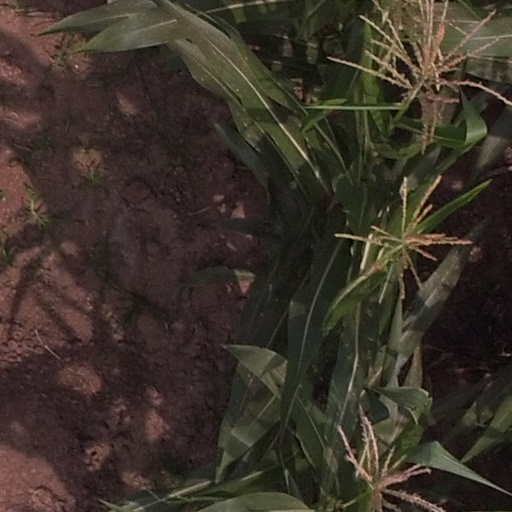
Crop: maize; corn